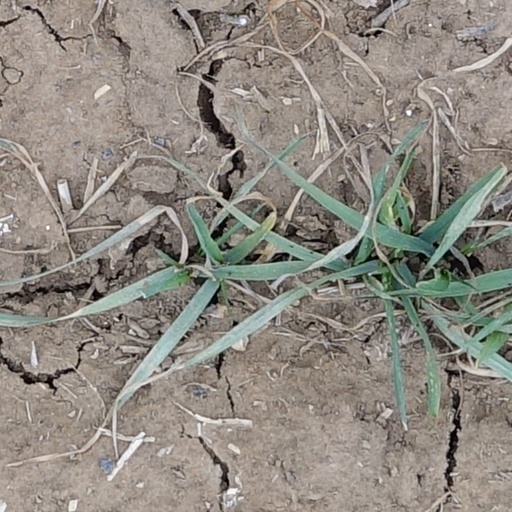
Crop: wheat